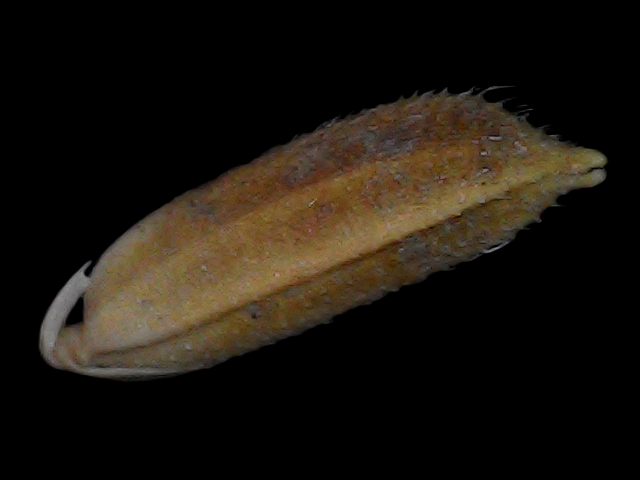
Rice variety: Bd56